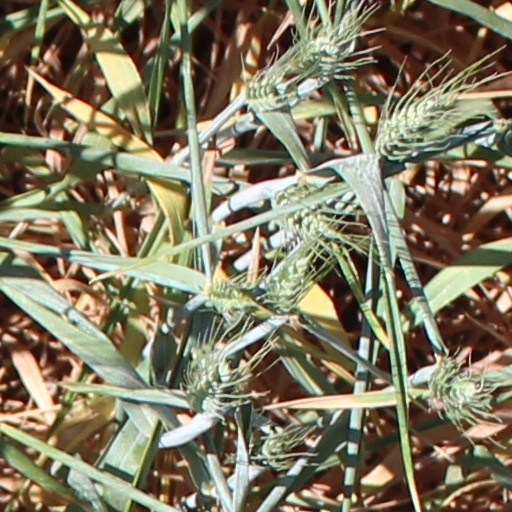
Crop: wheat